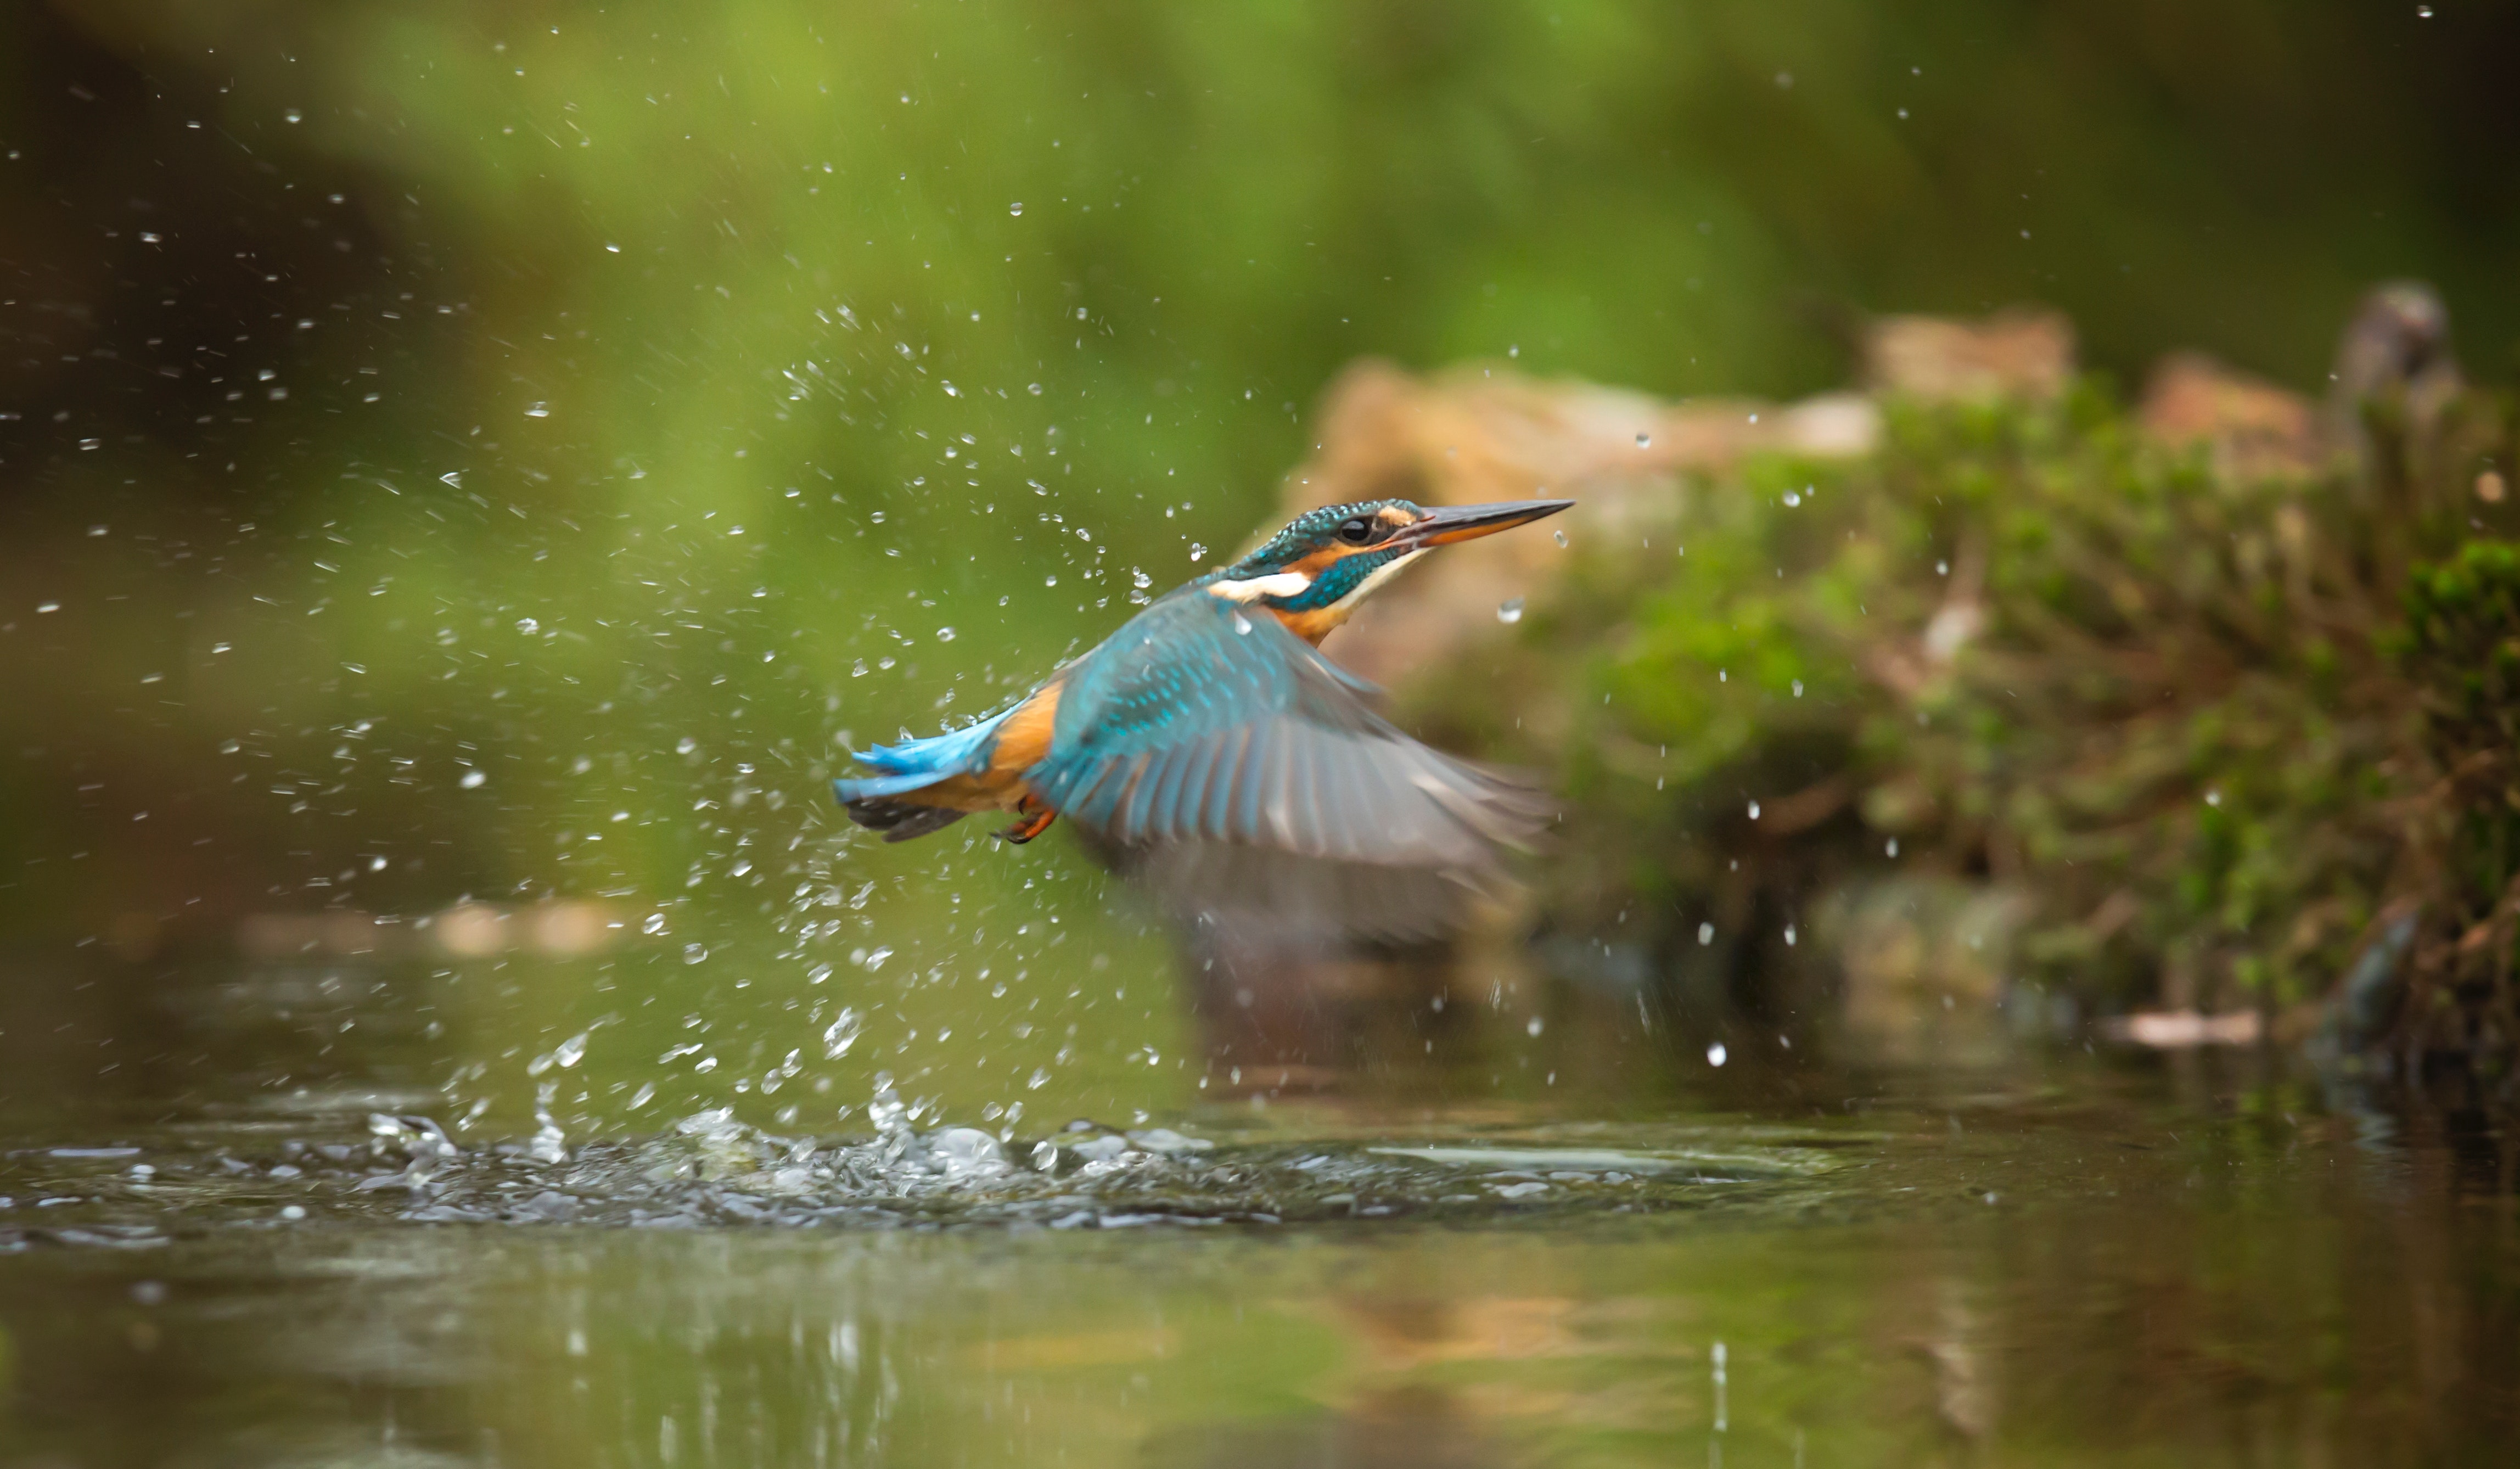
bird, nature, beak, wildlife, coraciiformes, jay, perching bird